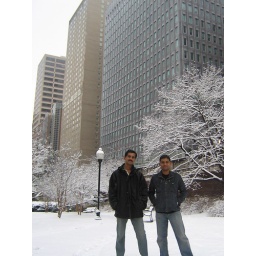
Our office building in background